Nikolaos Stratos

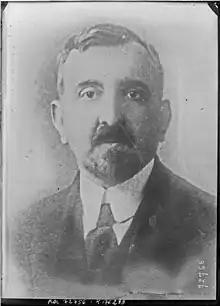
Nikolaos Stratos

Nikolaos Stratos (16 May 1872 – 28 November 1922 (15 November Old Style dating)) was a Prime Minister of Greece for a few days in May 1922. He was later tried and executed for his role in the Catastrophe of 1922.